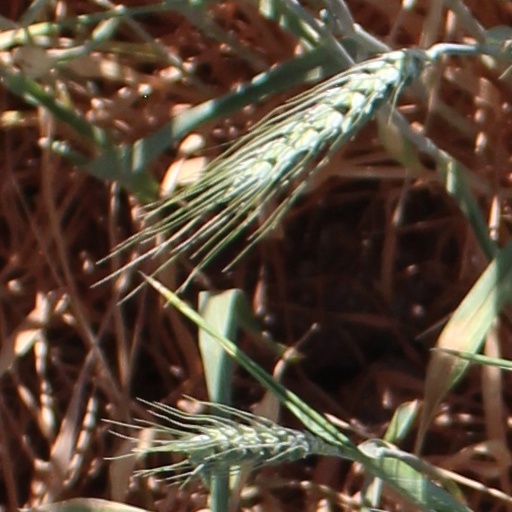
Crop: wheat